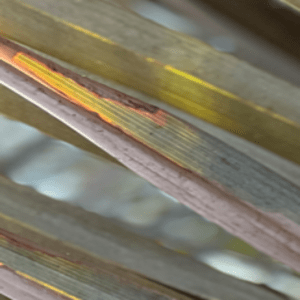
Label: Magnesium Deficiency